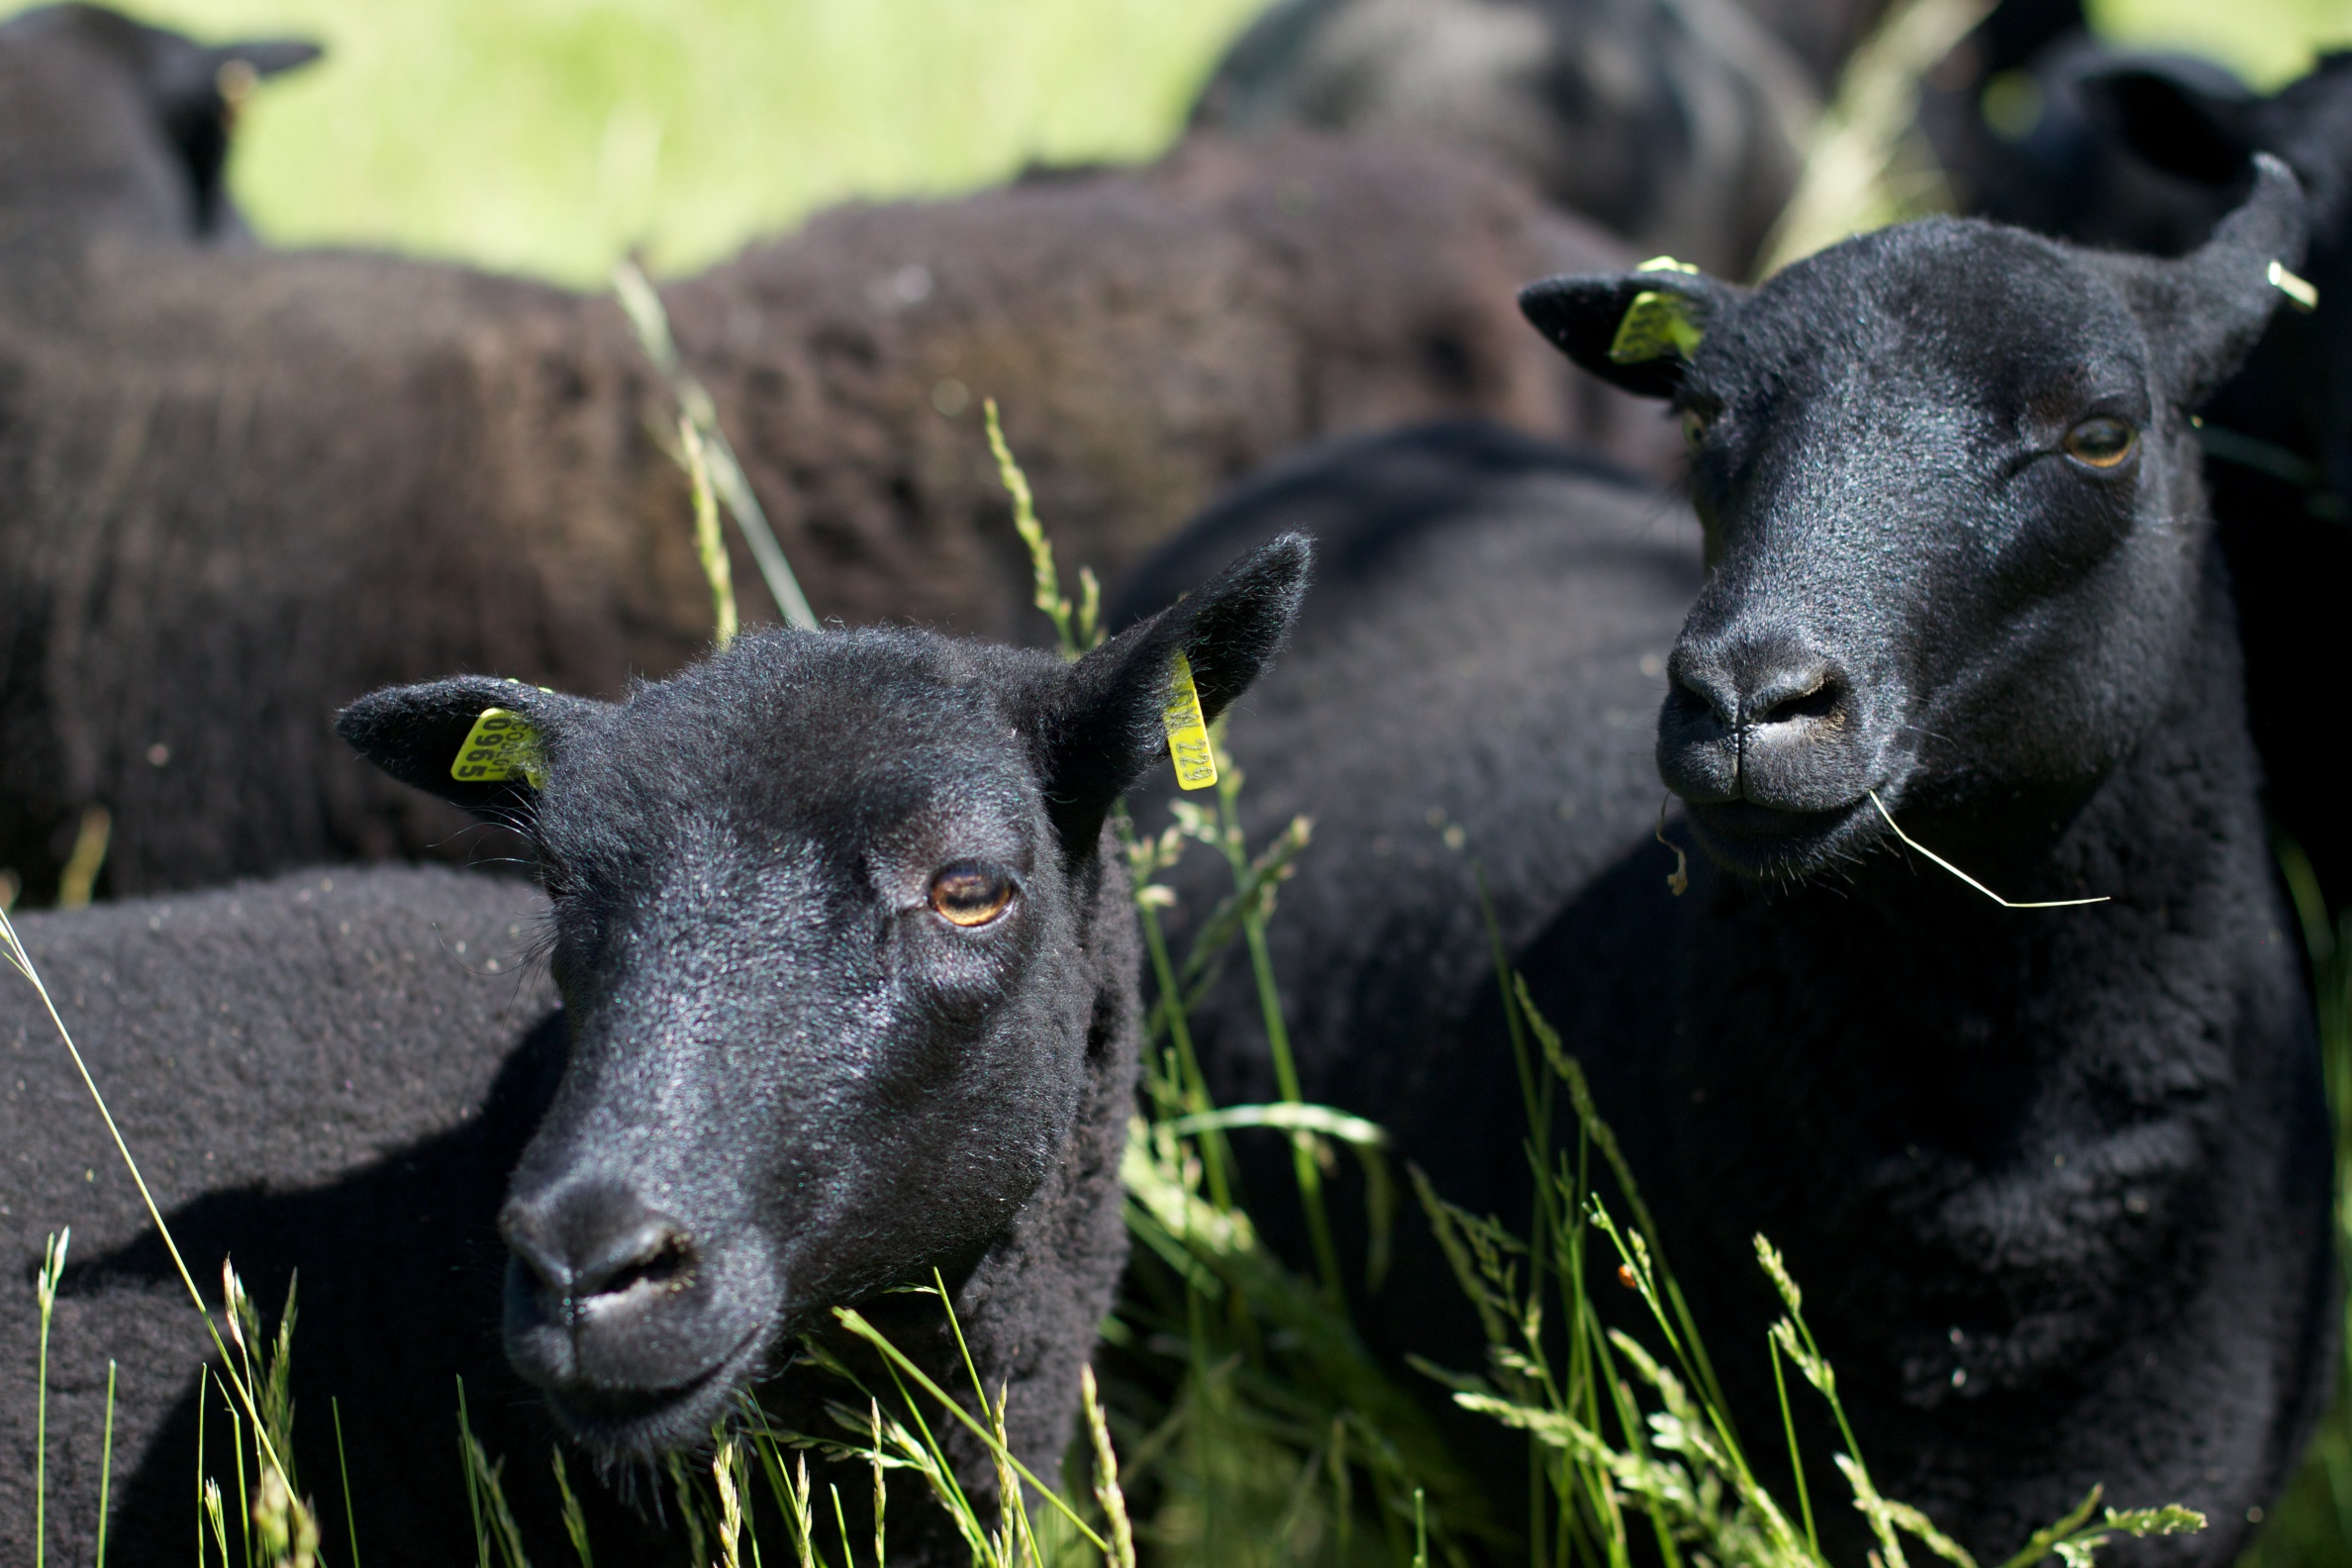
grass, wildlife, horn, pasture, sheep, mammal, fauna, vertebrate, sheeps, desertweyr, odyssey, cattle like mammal, cow goat family